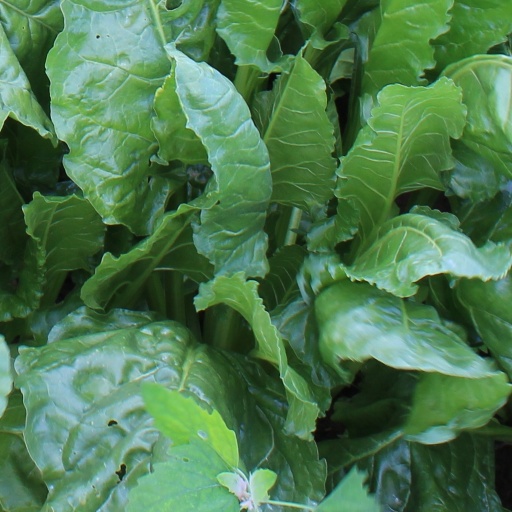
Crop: sugar beet